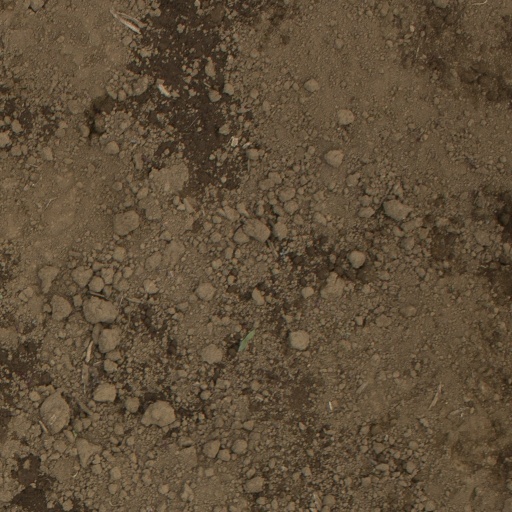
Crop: Jerusalem artichoke